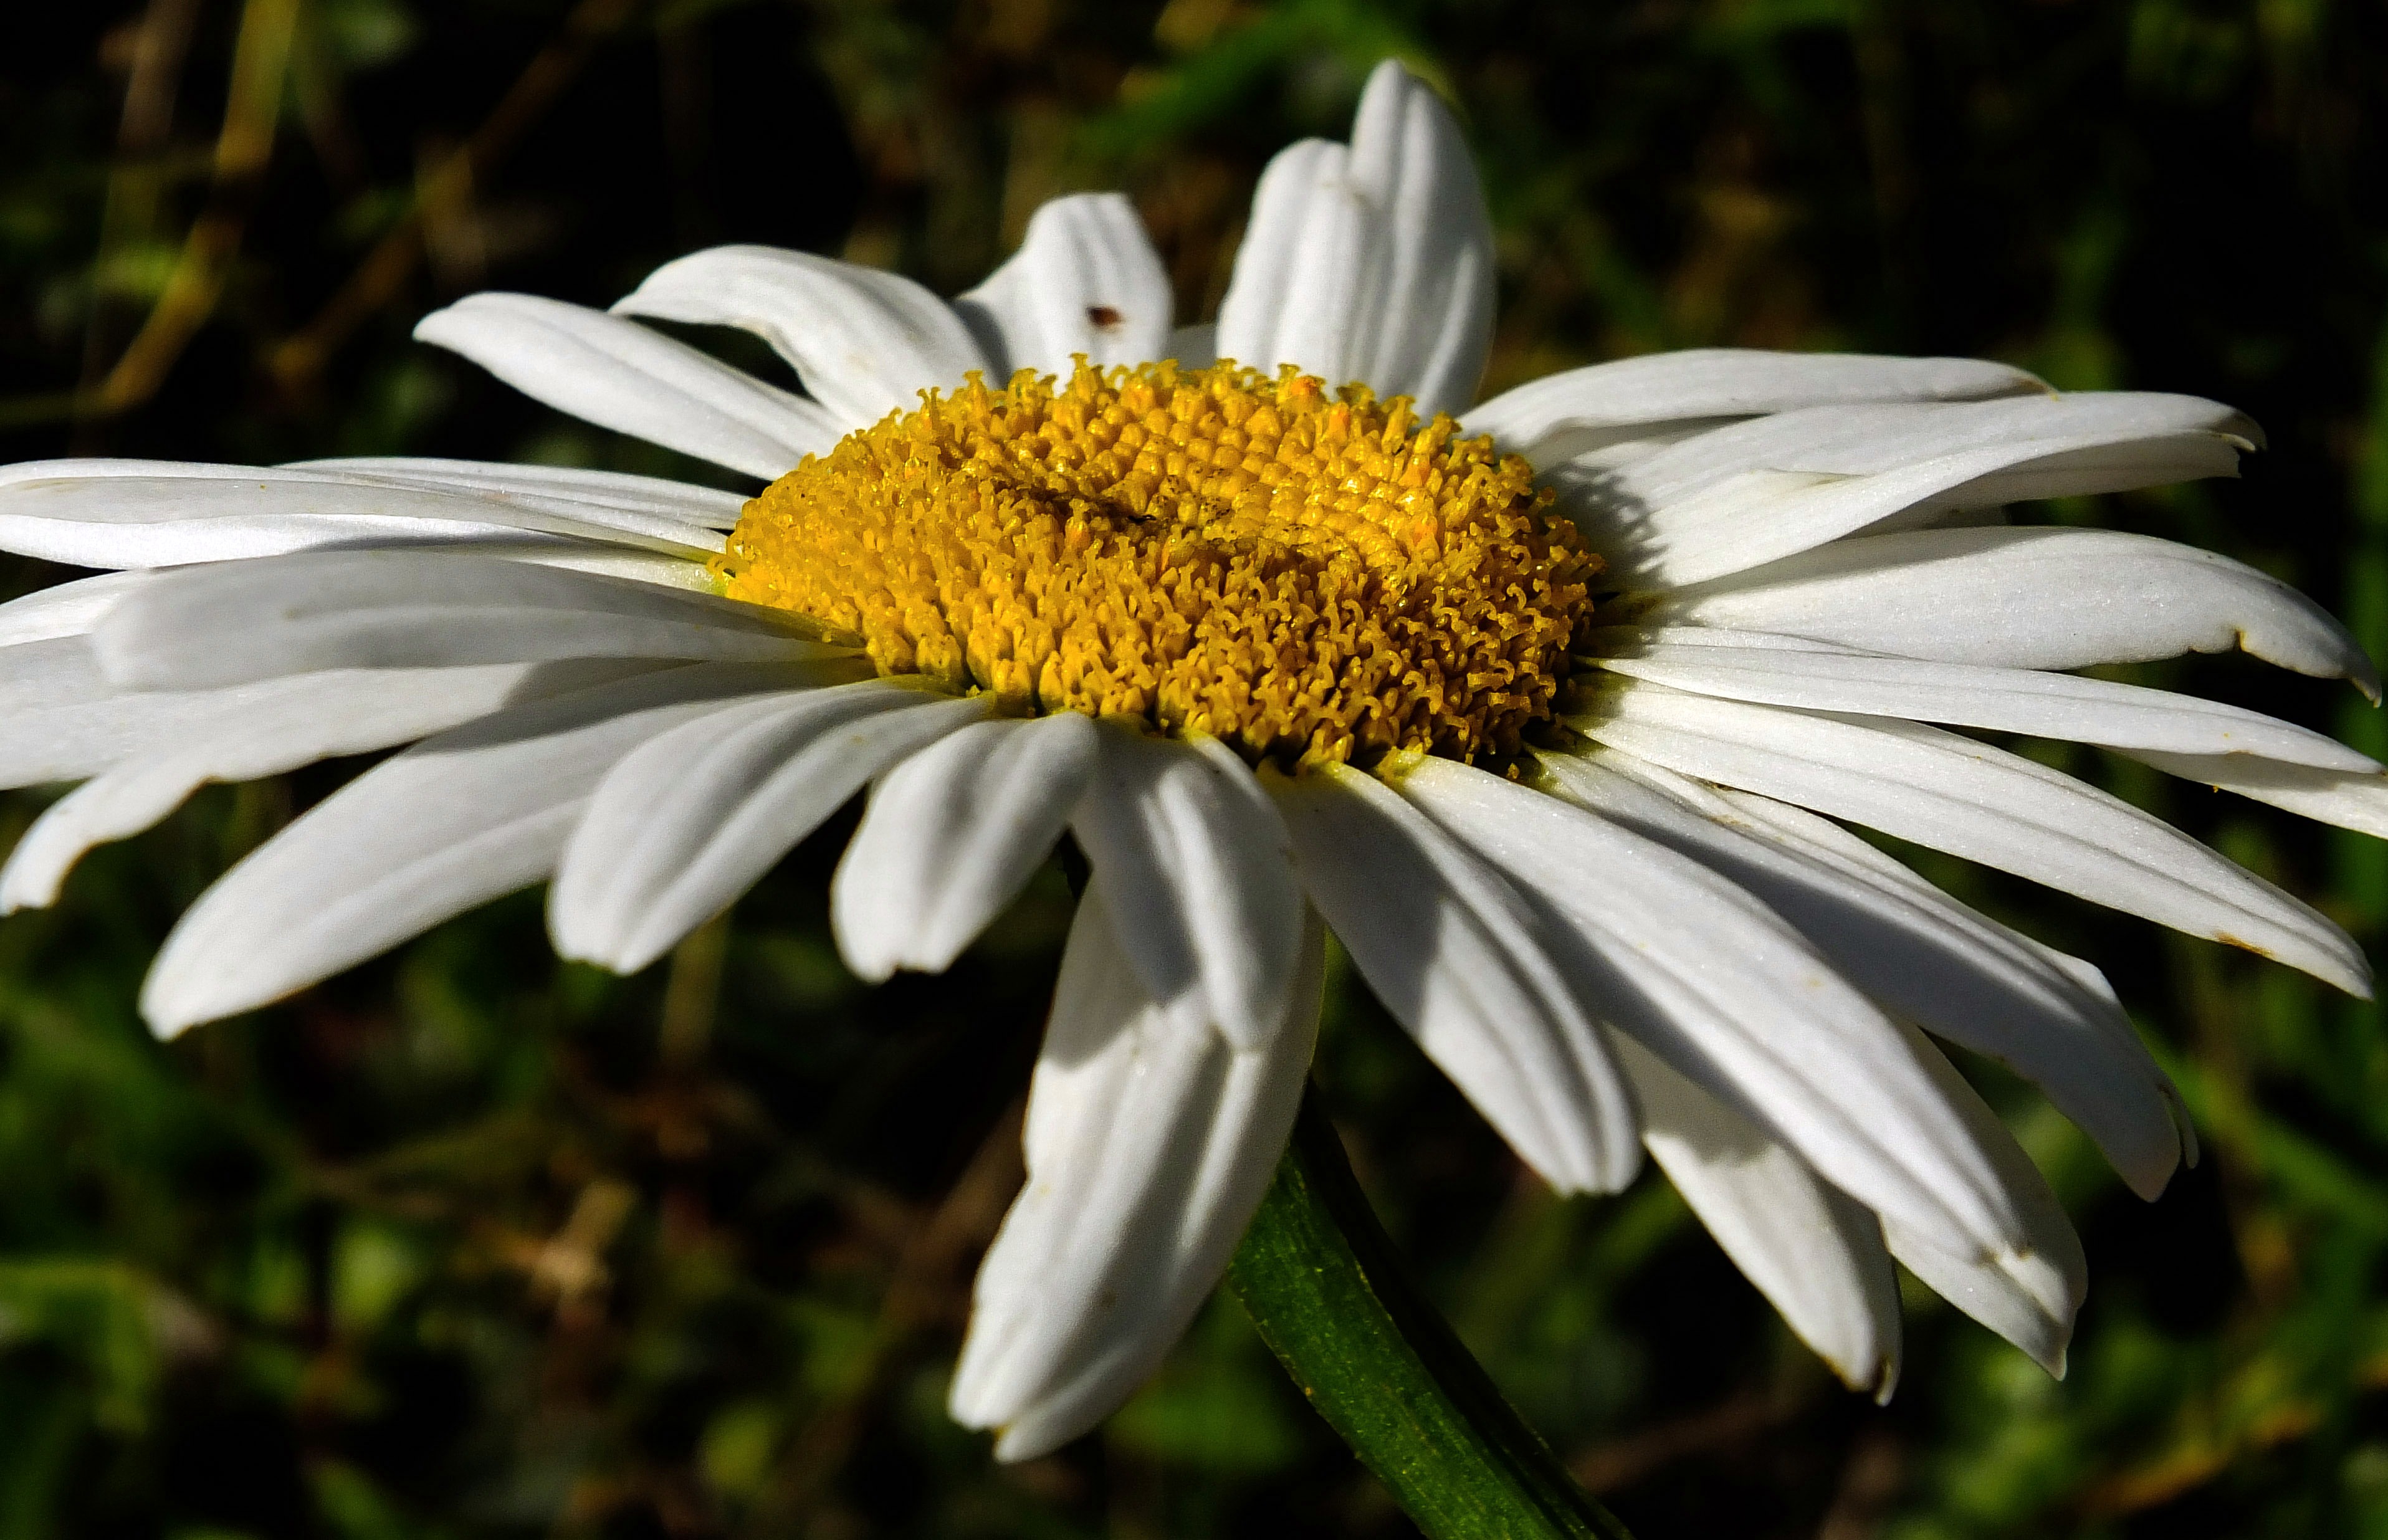
nature, grass, plant, meadow, flower, petal, daisy, botany, flora, wildflower, close up, coneflower, naturaleza, ggl1, gaby1, varios, some, fujifilmxs1, macro photography, flowering plant, daisy family, oxeye daisy, land plant, chamaemelum nobile, marguerite daisy